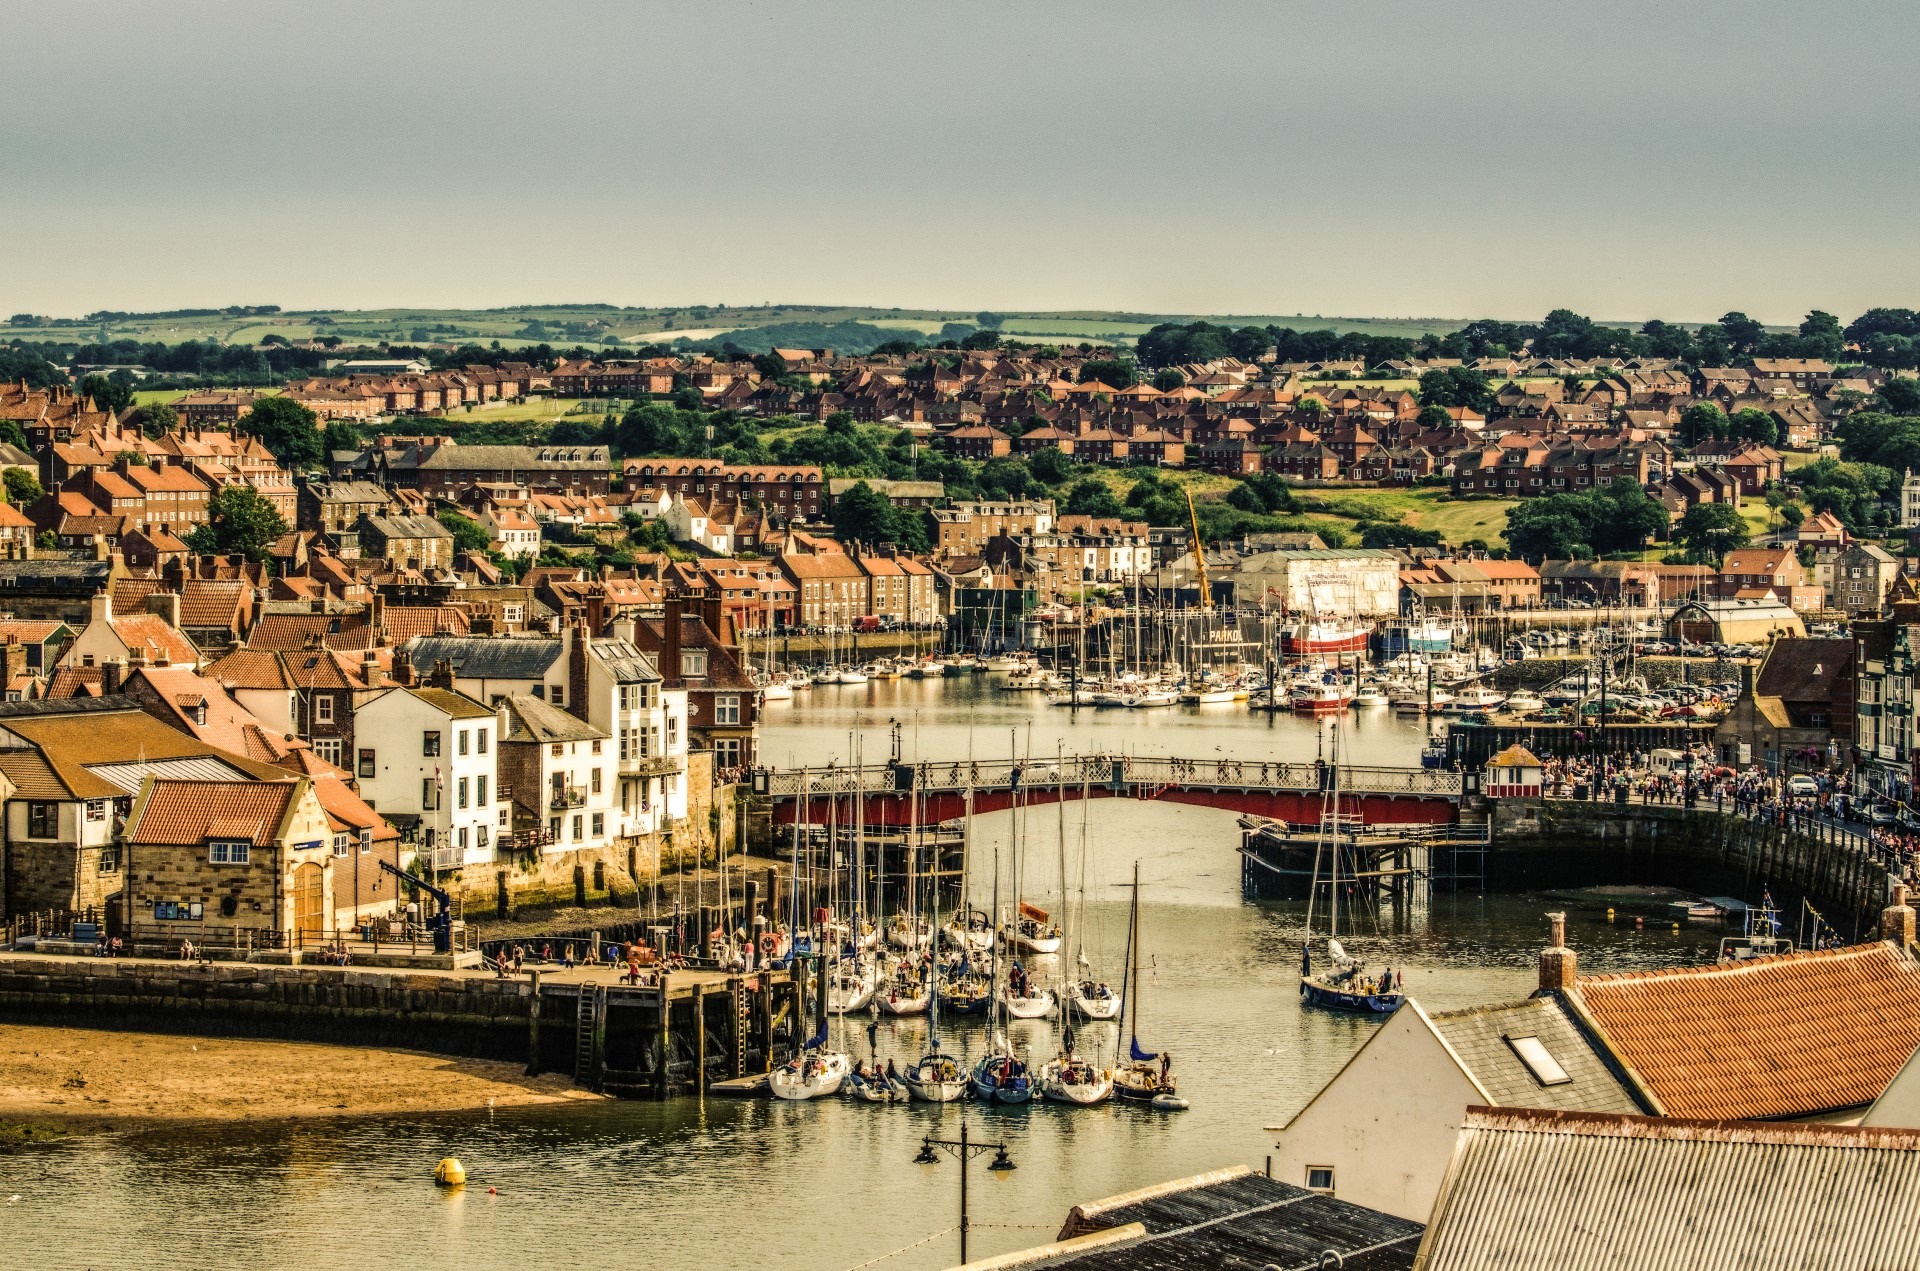
sea, coast, architecture, people, skyline, photography, town, city, river, cityscape, panorama, coastline, seaside, holiday, harbor, property, port, waterway, england, yorkshire, north, resort, houses, abbey, whitby, seafront, aerial photography, geographical feature, human settlement